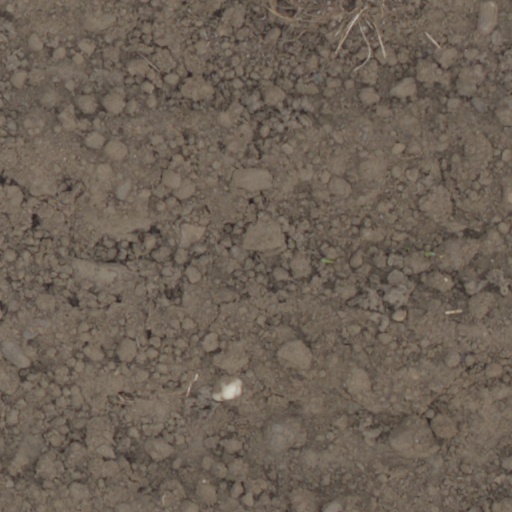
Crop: wheat